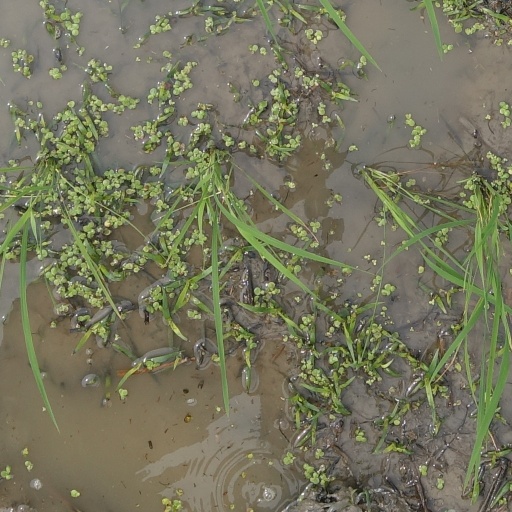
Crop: rice